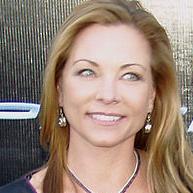
Age: 49